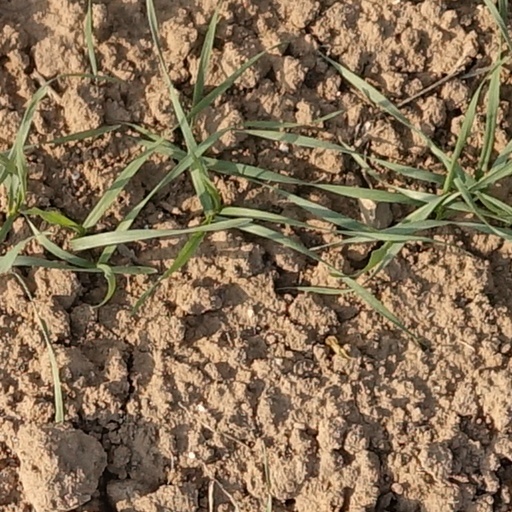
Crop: wheat